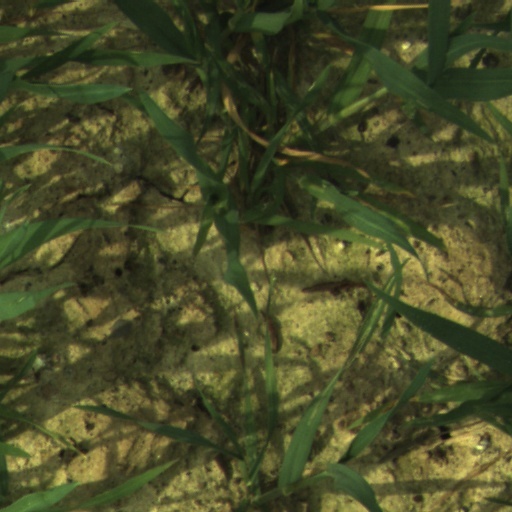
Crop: wheat